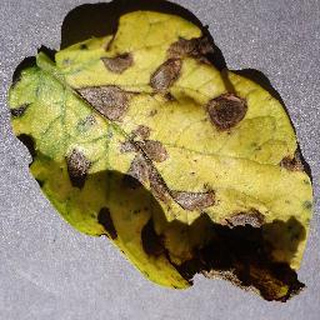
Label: potato_early_blight